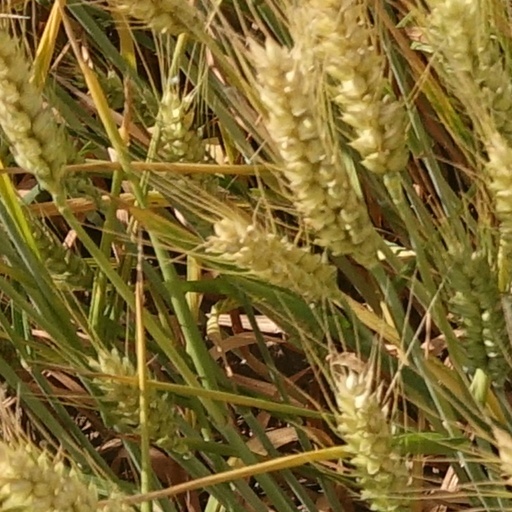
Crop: wheat